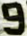
Number: 9